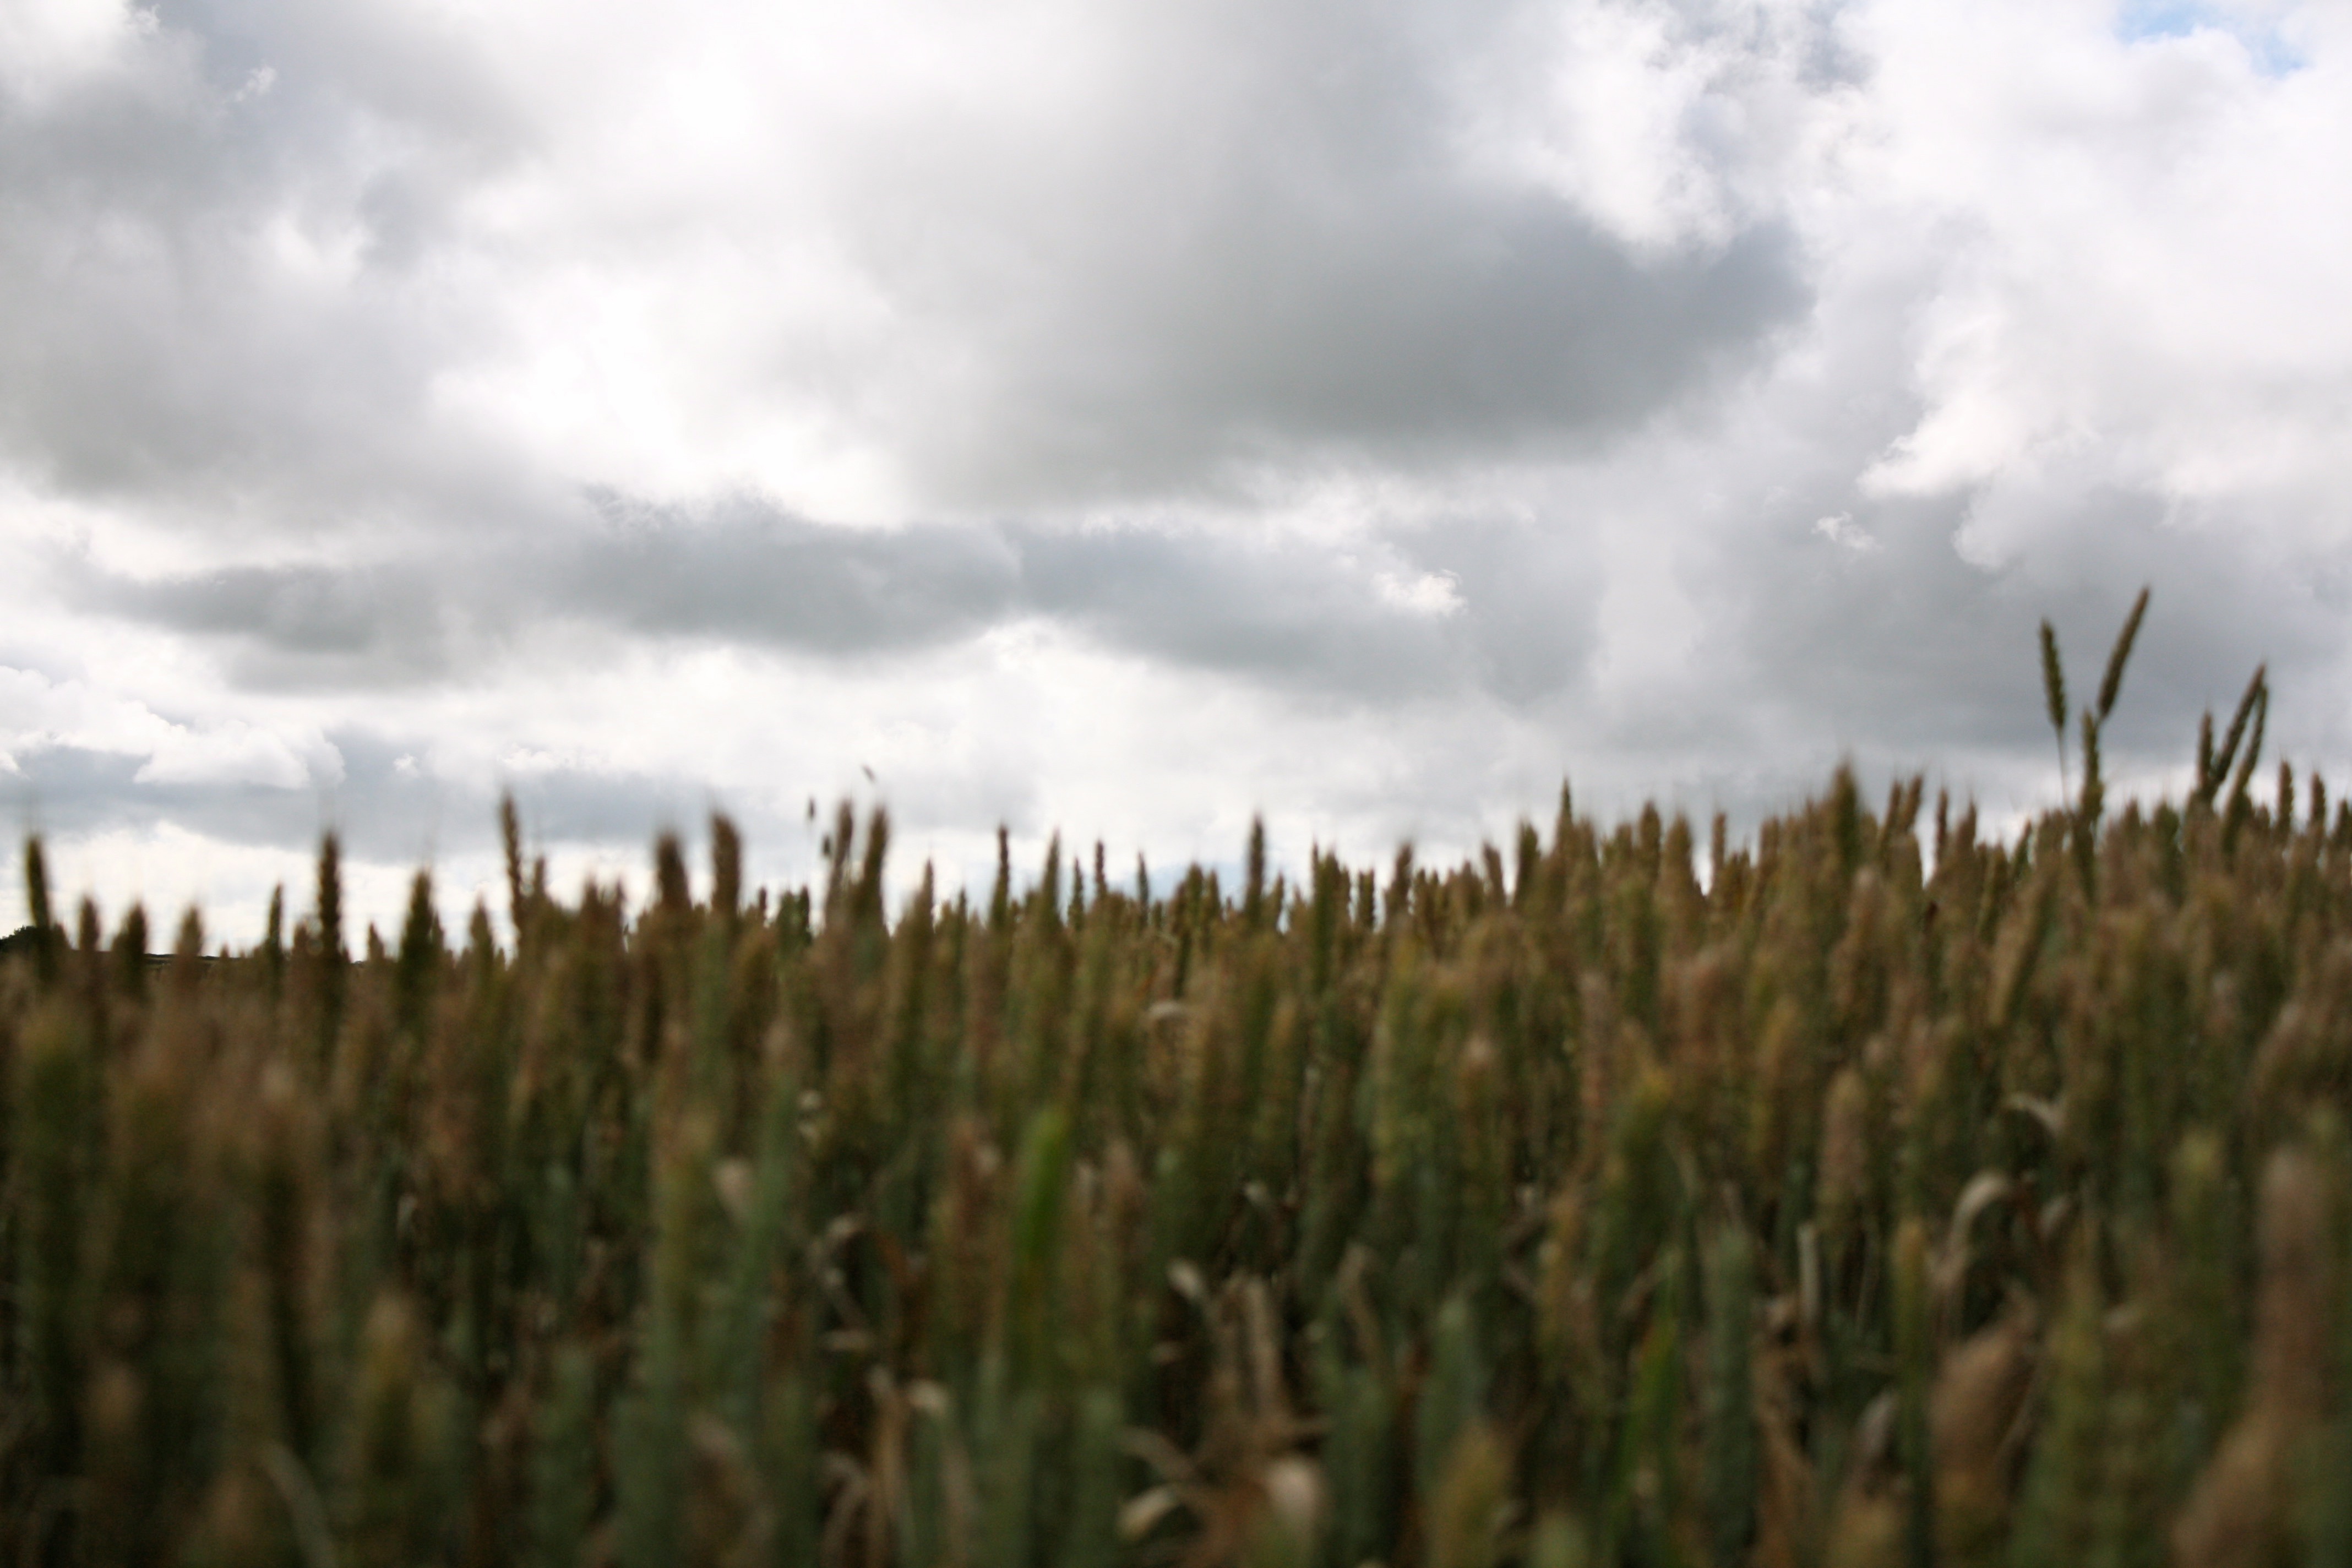
grass, horizon, cloud, plant, sky, field, meadow, wheat, prairie, sunlight, flower, wind, food, crop, agriculture, plain, grassland, habitat, ecosystem, rural area, grass family, land plant